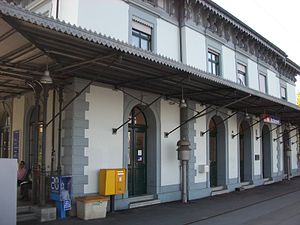
Richterswil / Referencer
Banegården i Richterswil
Richterswil er en by i det nordøstlige Schweiz med 13.407 indbyggere. Byen ligger i Kanton Zürich, ved bredden af Zürichsøen.